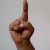
The image shows a hand gesture representing the letter 'D' in Indian Sign Language.